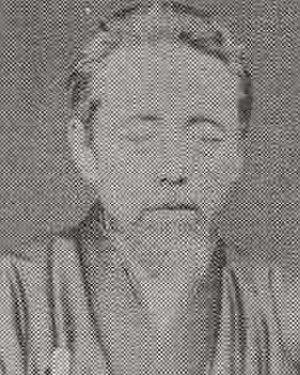
Yamamoto Kakuma, né le 25 février 1828 à Aizu au Japon et décédé à l'âge de 64 ans le 28 décembre 1892 à Kyoto, est un samouraï japonais qui devint enseignant et politicien durant l'ère Meiji.